Gunn diode

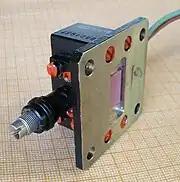
Russian Gunn diode oscillator. The diode is mounted inside the cavity "(metal box)", which functions as a resonator to determine the frequency. The negative resistance of the diode excites microwave oscillations in the cavity which radiate out the rectangular hole into a waveguide "(not shown)". The frequency can be adjusted by changing the size of the cavity using the slot head screw.

The electronic band structure of some semiconductor materials, including gallium arsenide (GaAs), have another energy band or sub-band in addition to the valence and conduction bands which define a semiconductor material and which is exploited to design semiconductor devices. This third band (there could be more of them) is at higher energy than the normal conduction band and is typically empty at room temperature until energy is supplied to promote electrons to it. The energy comes from the kinetic energy of ballistic electrons, that is, electrons in the conduction band but moving with sufficient kinetic energy such that they are able to reach the higher band. The additional kinetic energy is typically provided by an electric field, applied externally to the device.